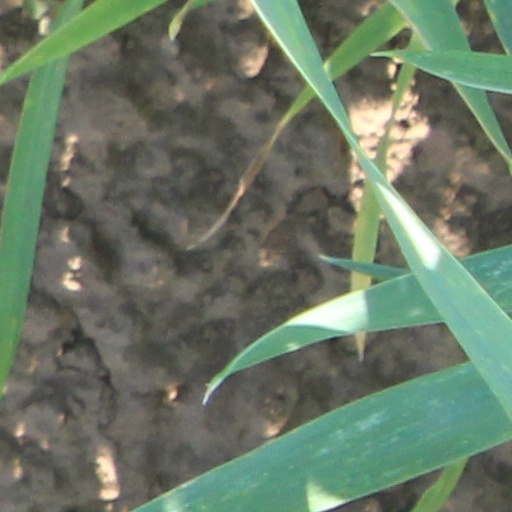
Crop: wheat